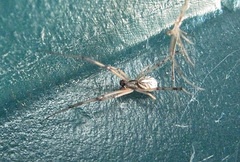
Species: Lactrodectus_hesperus